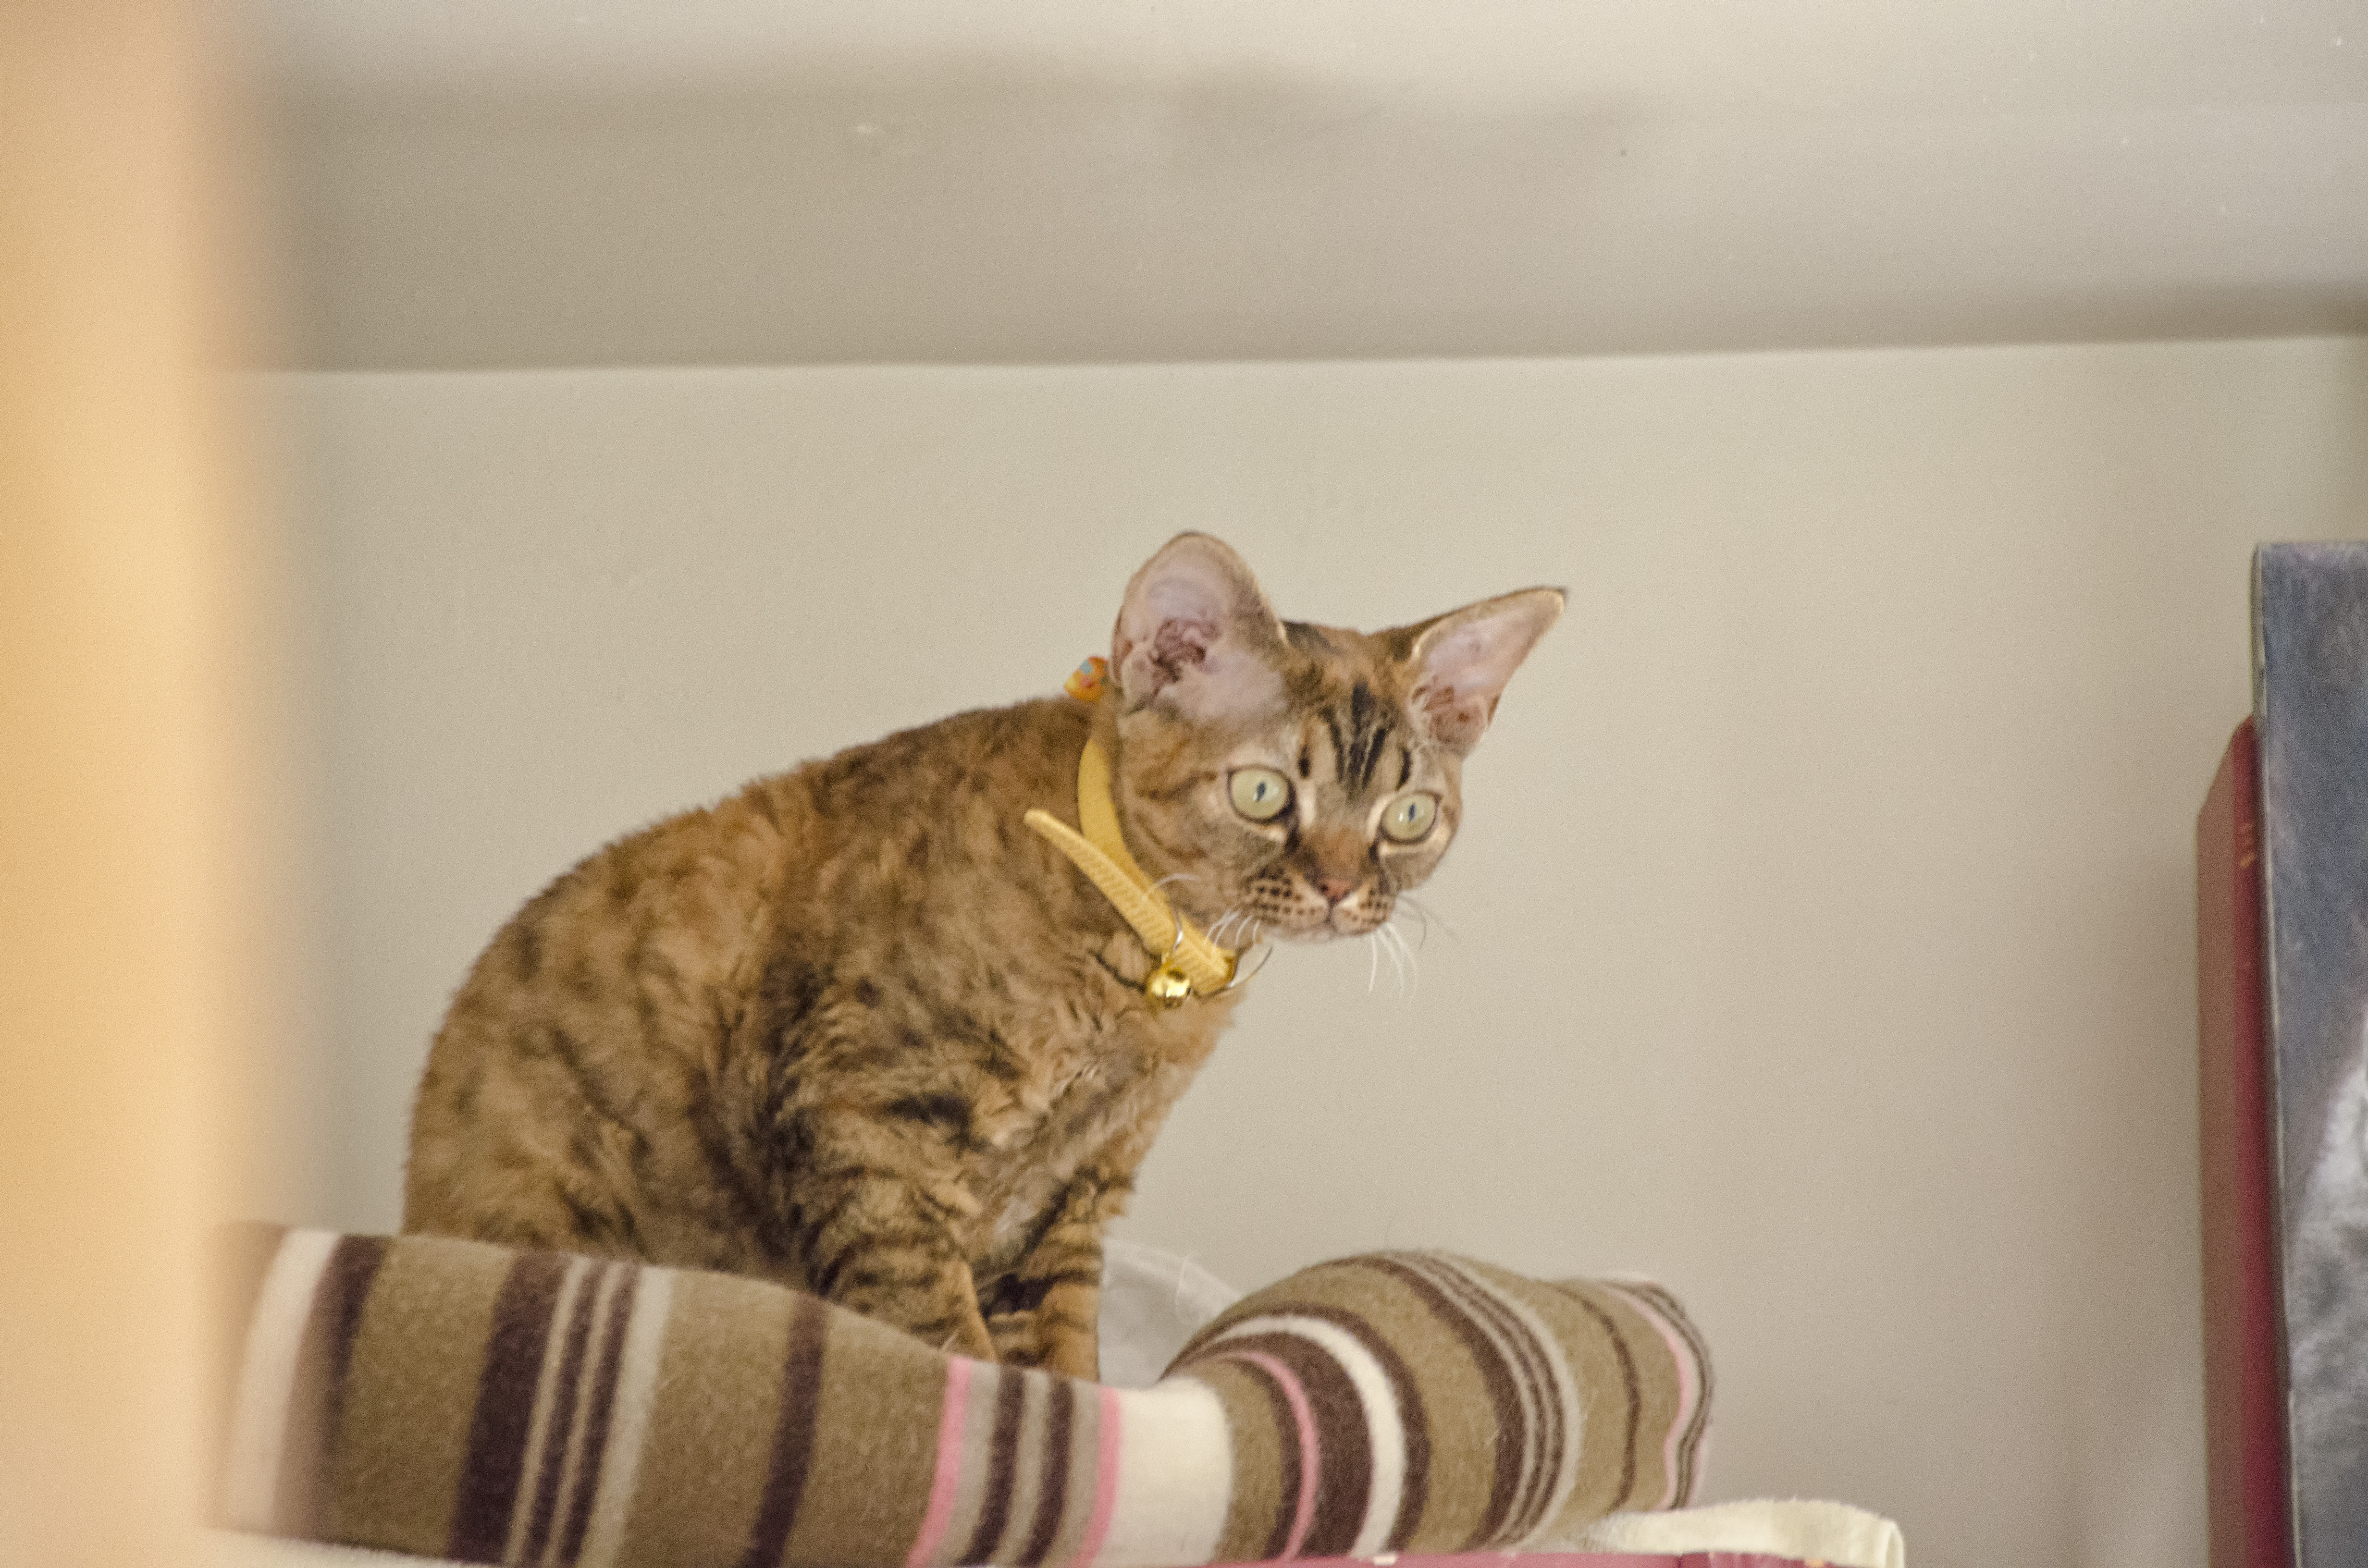
kitten, cat, mammal, whiskers, canada, vertebrate, chat, quebec, sherbrooke, bengal, small to medium sized cats, cat like mammal, ocicat